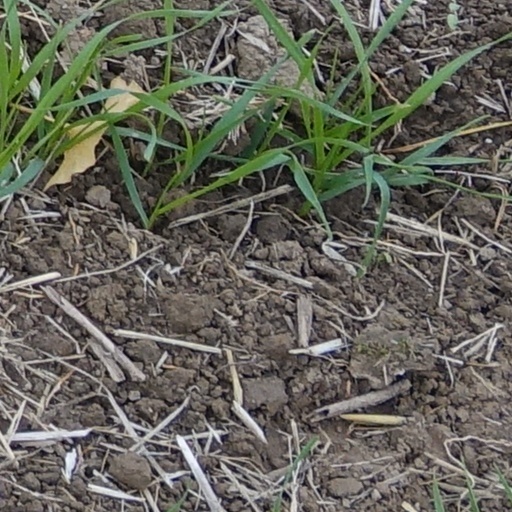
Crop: wheat